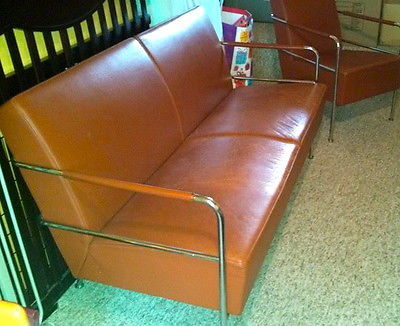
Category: sofa